1950s Texas drought

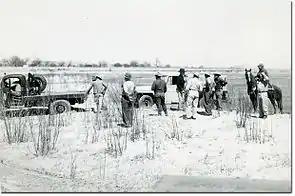

The drought began gradually, and some sources claim it began as early as 1947, starting with a decrease in rainfall in Central Texas. By the summer of 1951, the entire state was in drought. Texas ranchers attempted to evade the effects of the drought by moving their cattle north to Kansas, but the drought spread to Kansas and Oklahoma by 1953. At that point, 75% of Texas recorded below-normal rainfall amounts, and over half the state was more than 30 inches below normal rainfall. By 1954, the drought had affected a 10-state area reaching from the Midwest to the Great Plains, and southward into New Mexico and the Deep South, where Mississippi, Alabama, Georgia and South Carolina all experienced their driest calendar year since reliable records began.